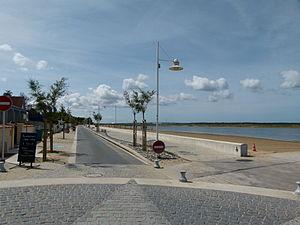
Le site de Marennes-Plage avec vue sur le boulevard nouvellement aménagé et l'estuaire de la Seudre (en Charente-Maritime).
Marennes est une ancienne commune du Sud-Ouest de la France, située dans le département de la Charente-Maritime en région Nouvelle-Aquitaine. Ses habitants sont appelés les Marennais et les Marennaises. Le 1ᵉʳ janvier 2019, elle fusionne avec Hiers-Brouage pour former la commune nouvelle de Marennes-Hiers-Brouage.